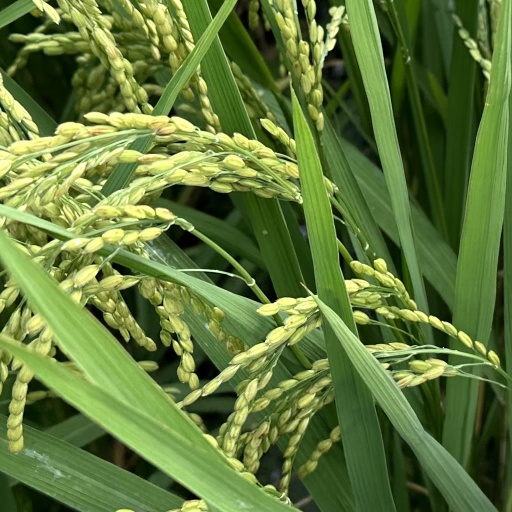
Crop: rice